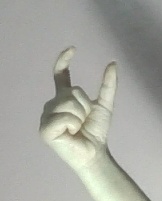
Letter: nun